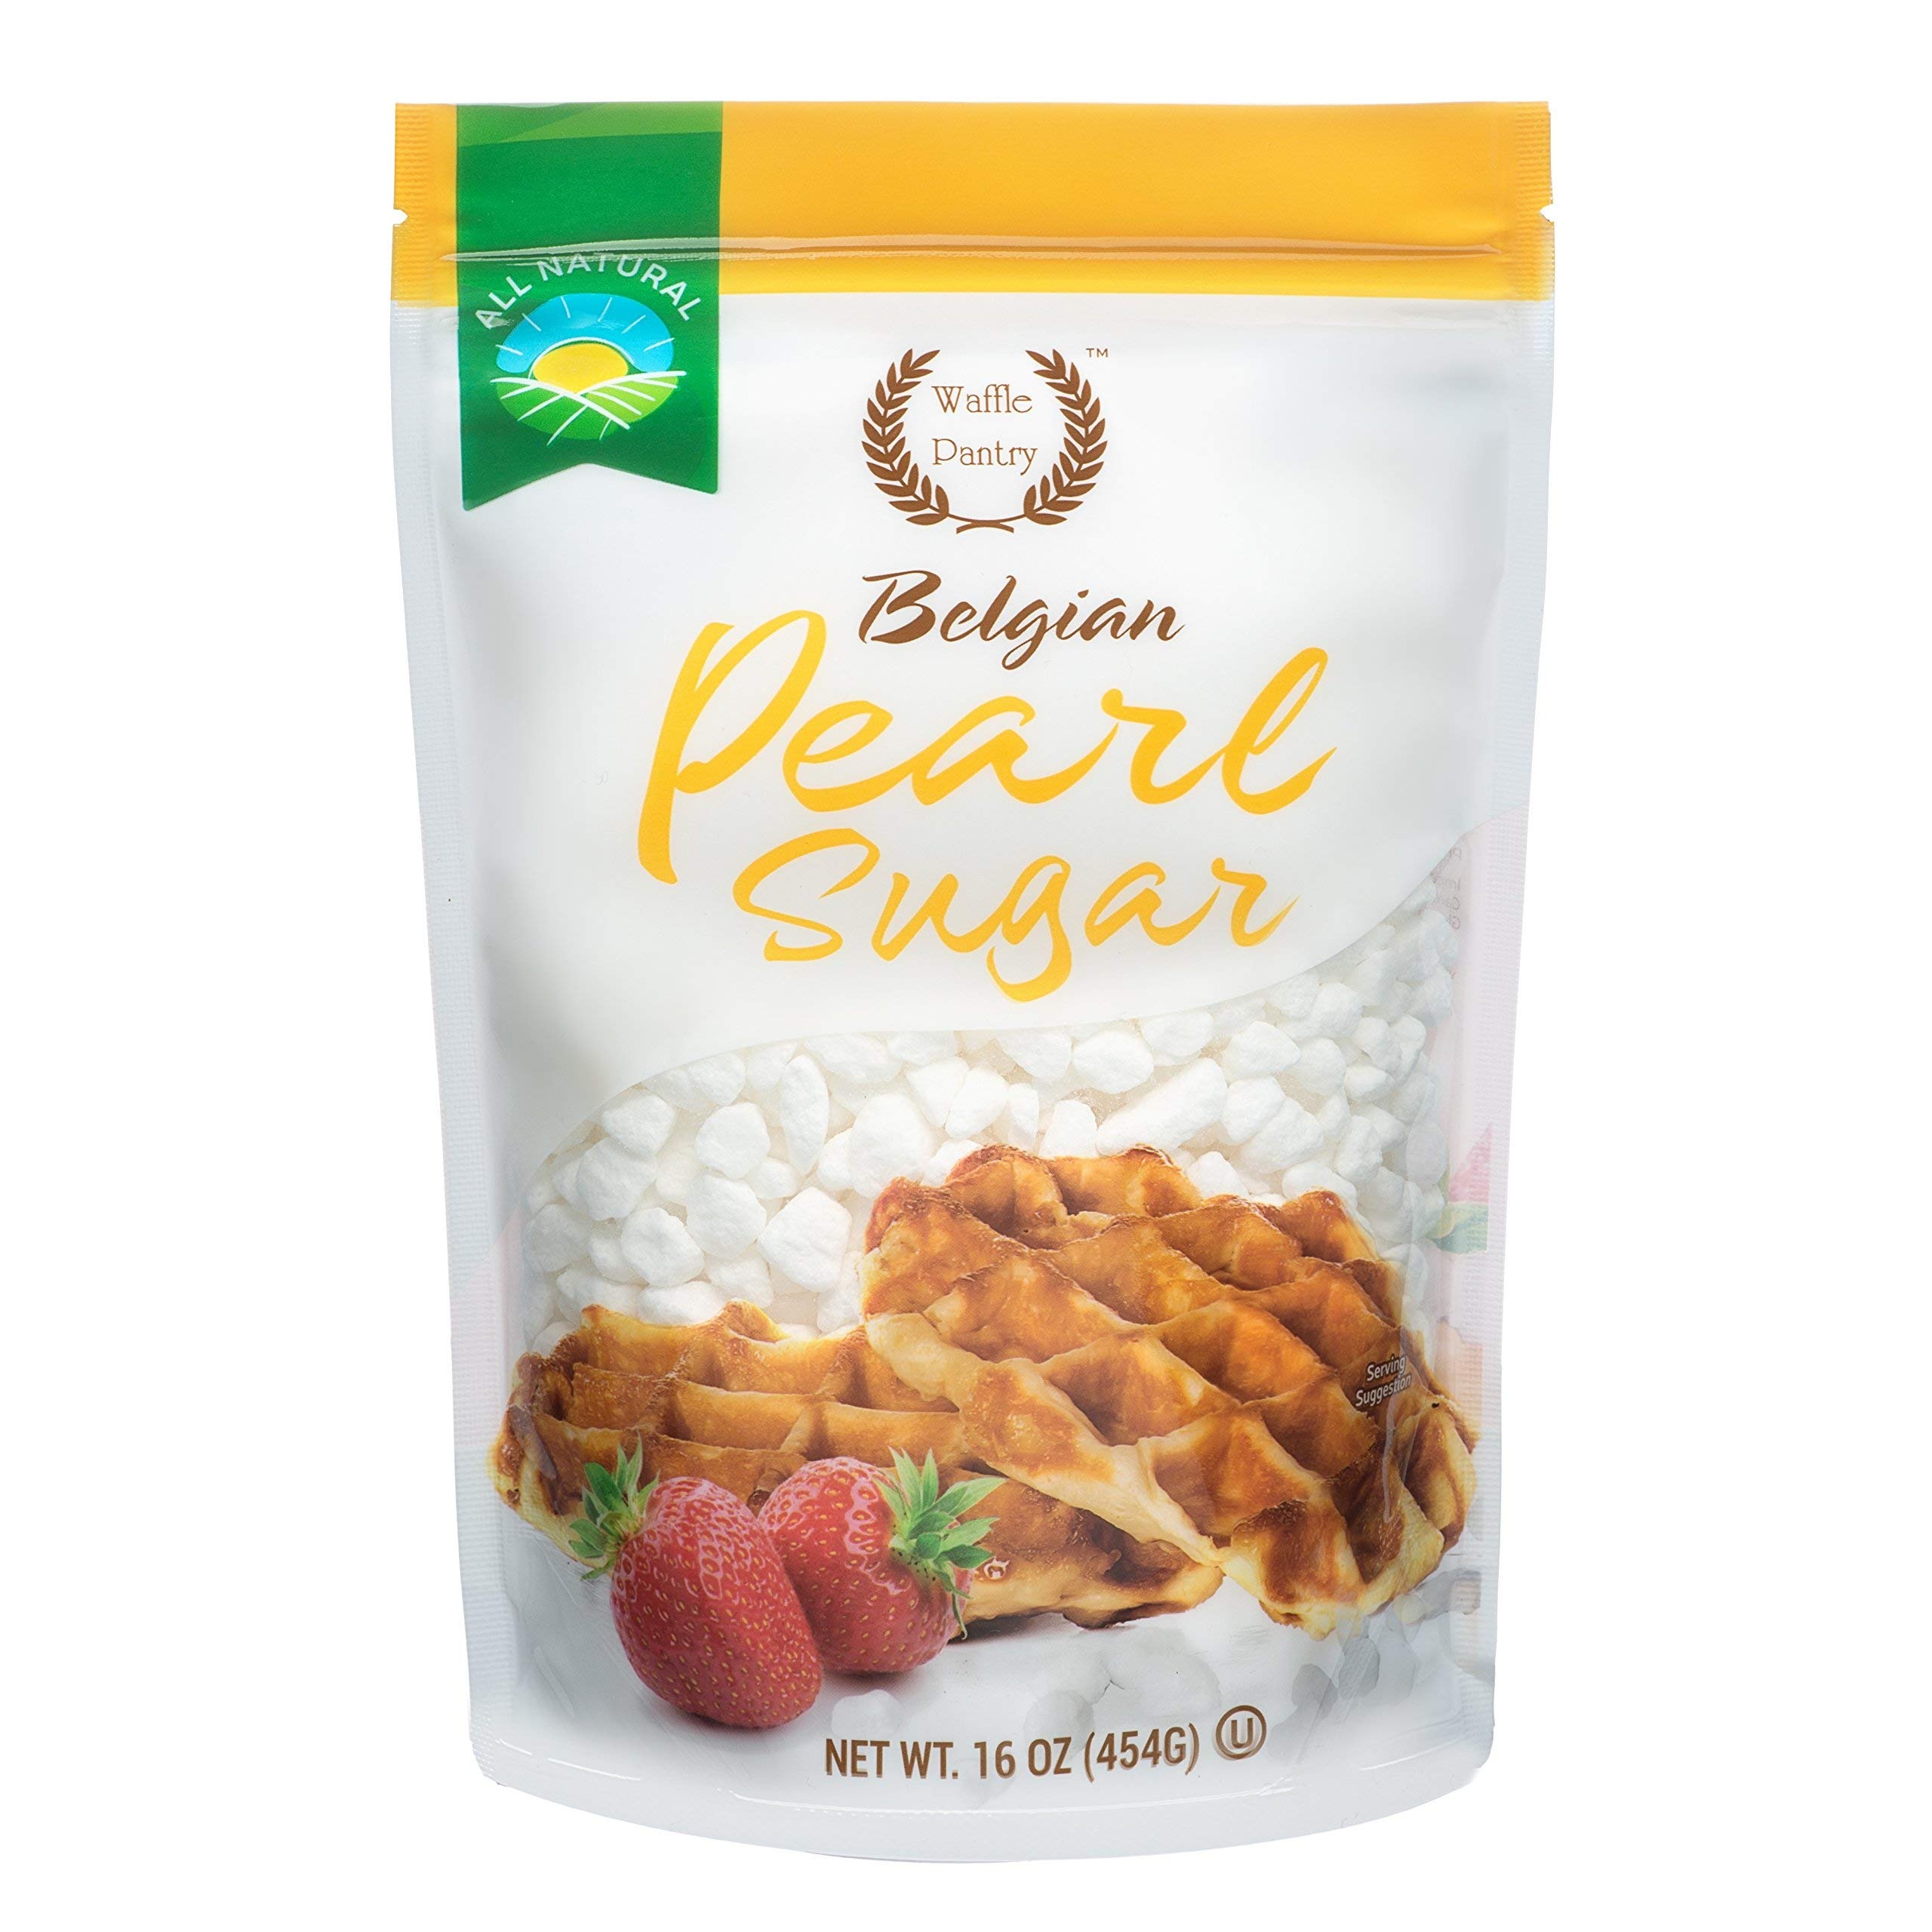
Item Name: Waffle Pantry® Belgian Pearl Sugar, 16 oz
Bullet Point 1: Liege waffle recipe included on every pacakge
Bullet Point 2: Imported from Belgium
Bullet Point 3: Perfect for baking delicious Belgian Liege waffles
Bullet Point 4: Caramelizes when baked or cooked
Bullet Point 5: GMO free; All natural; Kosher and Halal certified
Product Description: GMO free. All natural. Our authentic pearl sugar originates from Belgium, where it's made from locally-grown beets. Belgian pearl sugar, the key ingredient in traditional Belgian Liege waffles, caramelizes to create delicious pckets of sweetness. Delightful in a variety of baked goods and beverages, Waffle Pantry Belgian pearl sugar is ideal for use in all your favorite recipes. www.wafflepantry.com. For delicious recipes and baking tips, visit us at: www.wafflepantry.com. Product of Belgium.
Value: 16.0
Unit: Ounce

Price: 16.9